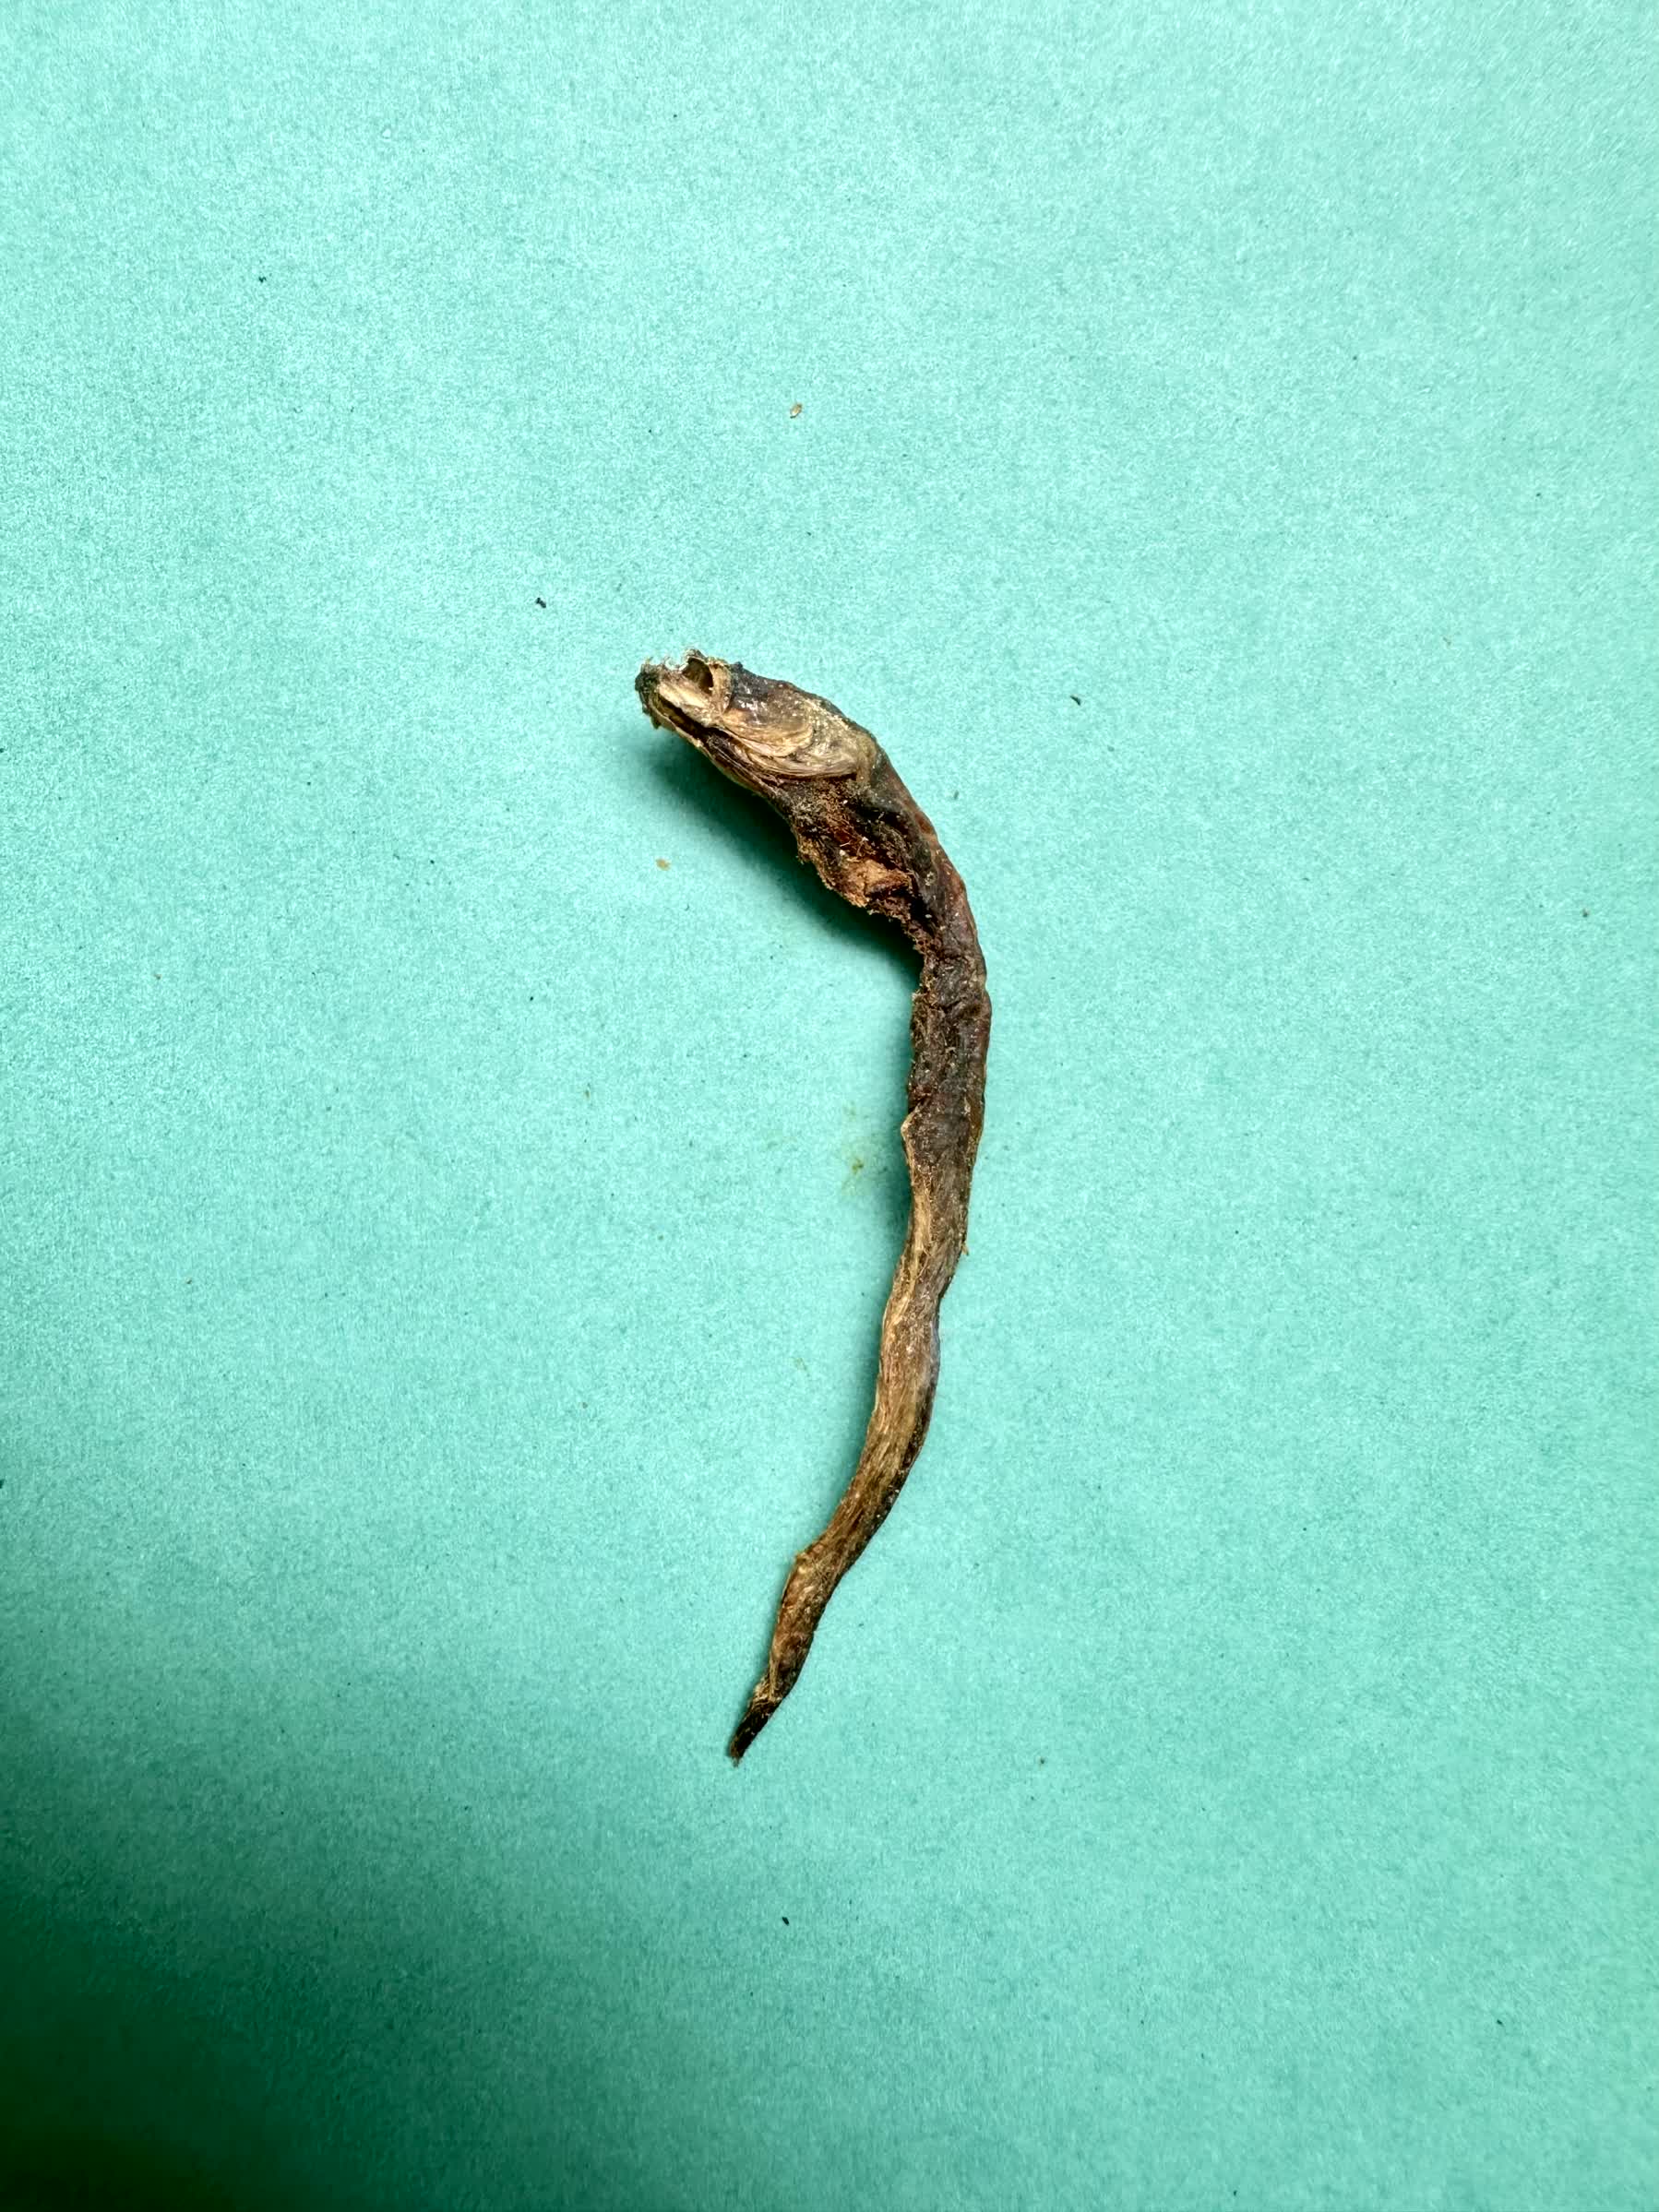
Species: Chewa